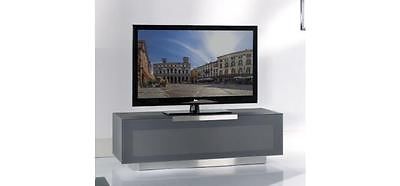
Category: sofa